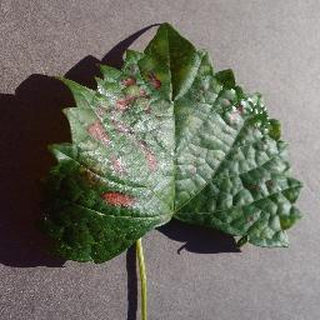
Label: grape_esca_black_measles